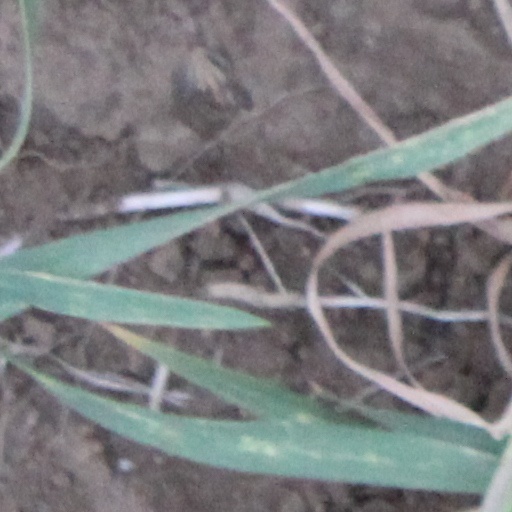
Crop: wheat